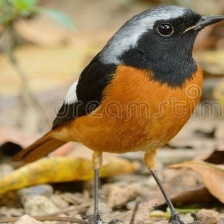
Species: DAURIAN REDSTART
Scientific name: PHOENICURUS AUROREUS